Hobart City Beachside F.C.

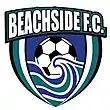

Beachside FC was founded in 1975 under the name Howrah Soccer Club because it played in the Hobart suburb of Howrah. The club then adopted the name Beachside HSC when it moved to its current home near Long Beach, in Sandy Bay keeping the HSC from Howrah Soccer Club despite no longer playing in that suburb. In 2011, the name was changed subtly to Beachside FC.